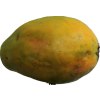
Label: papaya